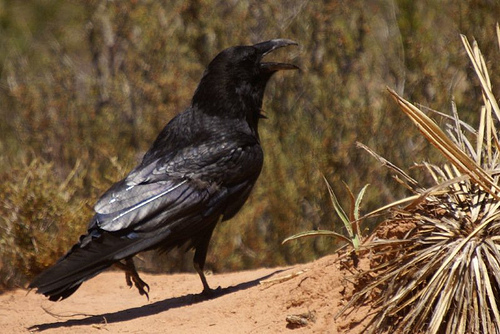
a black bird with a long curved beak and long tail feathers.
a larger bird with an all black body, bright black wing feathers, and a short sharp beak.
this bird is black in color with a large black beak and black eye ring.
this bird has a black crown, a black bill, and a black foot
this black bird has a long pointy beak and tiny eyes with just a small shade of gray in the secondaries.
this bird is completely black and its beak slightly curves down.
a medium sized bird with a large downward curved beak, a dark black head and a lighter shaded black body.
the bird is totally black with a curved black beak.
a black bird with white wing and a open bill.
this bird has a pointed black bill, with a black back.
Species: Common Raven